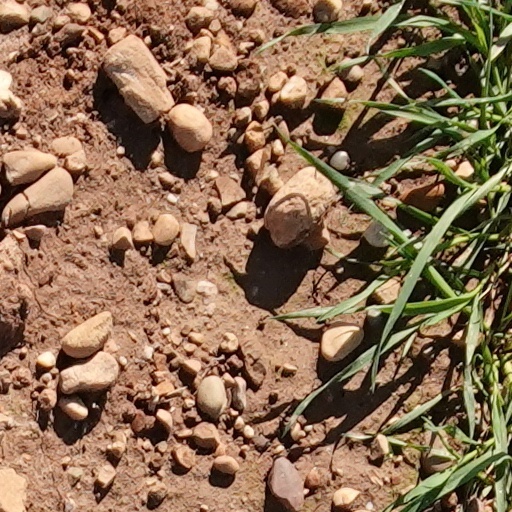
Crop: wheat